Boetius MacEgan

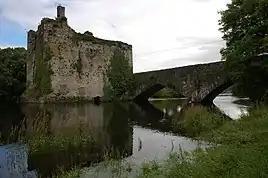
Carrigadrohid castle

He was born in the barony of Duhallow in north-west County Cork and educated in France and Spain. He returned to his native Munster as a Franciscan friar in the 1630s and was promoted to several positions of importance in the Franciscan order.